List of cities in Bosnia and Herzegovina

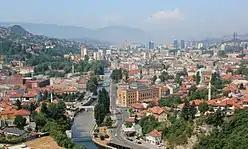
Sarajevo, the capital and largest city in Bosnia and Herzegovina. Sarajevo is also a metropolis.

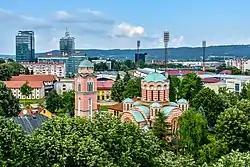
Banja Luka

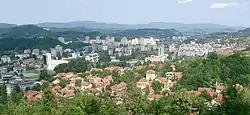
Tuzla

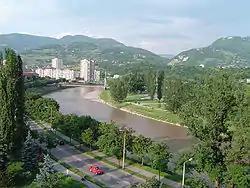
Zenica

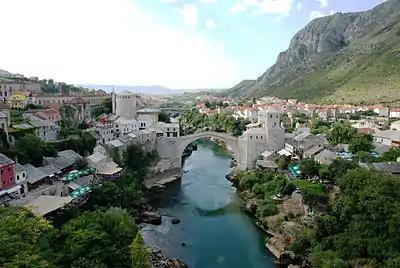
Mostar

This is a list of cities and towns with over 10,000 inhabitants (or lower if the municipality has over 20,000 inhabitants) in Bosnia and Herzegovina. For the full list of populated places, see List of populated places in Bosnia and Herzegovina.